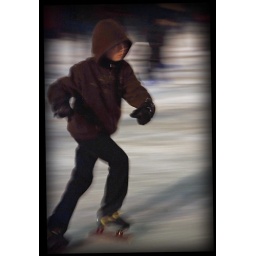
Young boy flying by on his ice skates @ Bryant park NY.